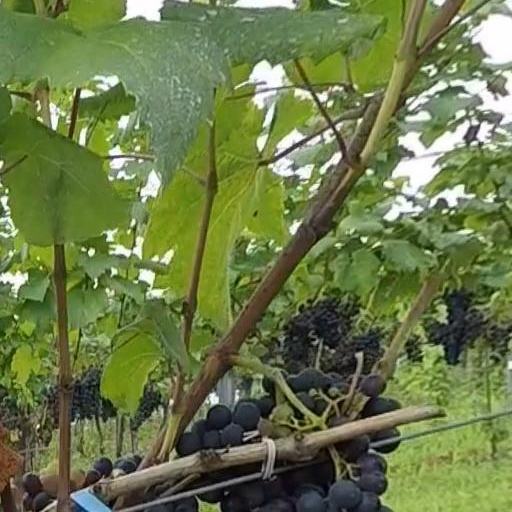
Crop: grape